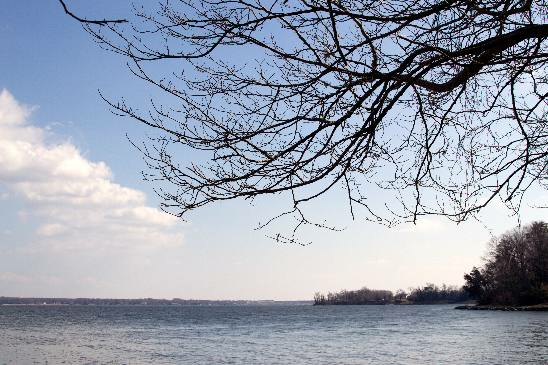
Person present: No